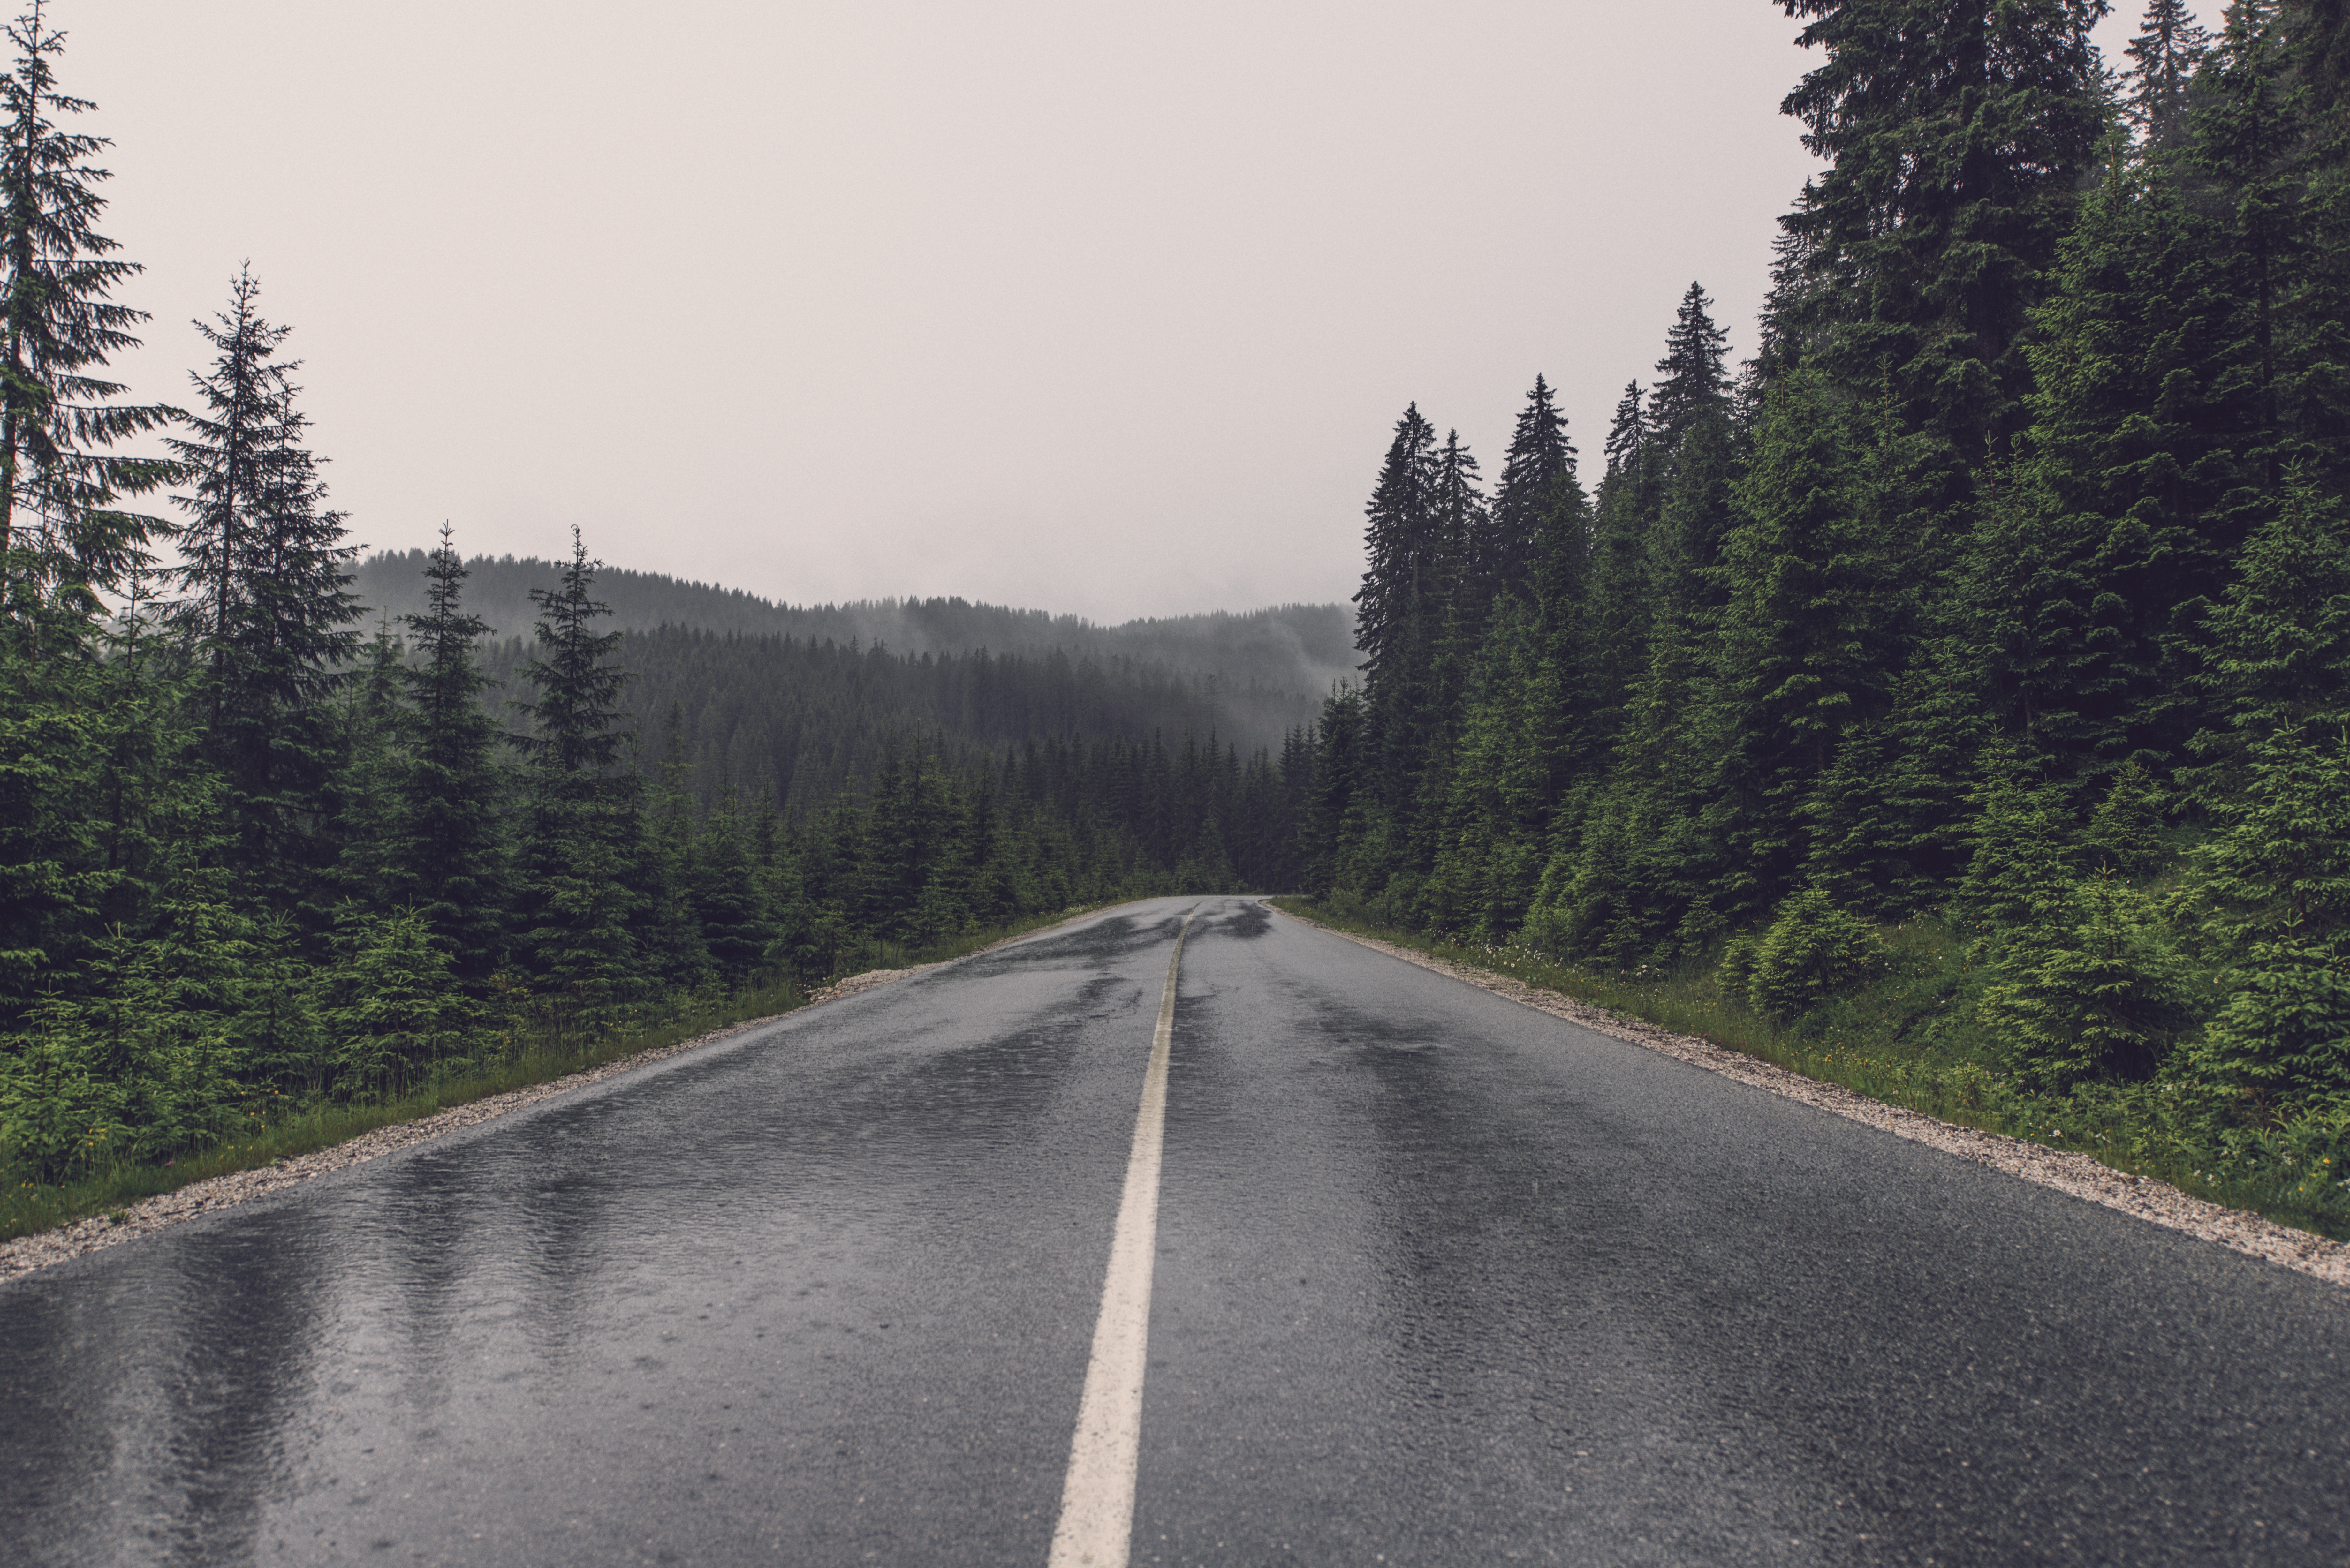
nature, forest, mountain, road, street, highway, wet, mountain range, asphalt, pavement, environment, direction, journey, trip, lane, ridge, trees, road trip, infrastructure, destination, rural area, mountain pass, atmospheric phenomenon, mountainous landforms